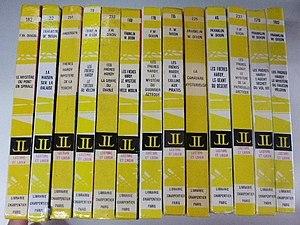
Lecture et Loisir est une collection française de livres pour la jeunesse créée et éditée de 1959 à 1983 par les éditions Libraire Charpentier, Ces dernières seront rachetées en 1978 par les éditions Dargaud.